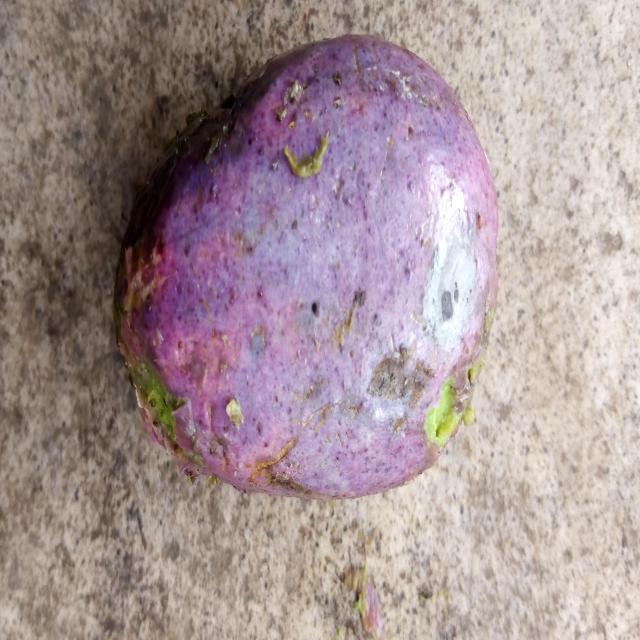
Plum grade: bruised